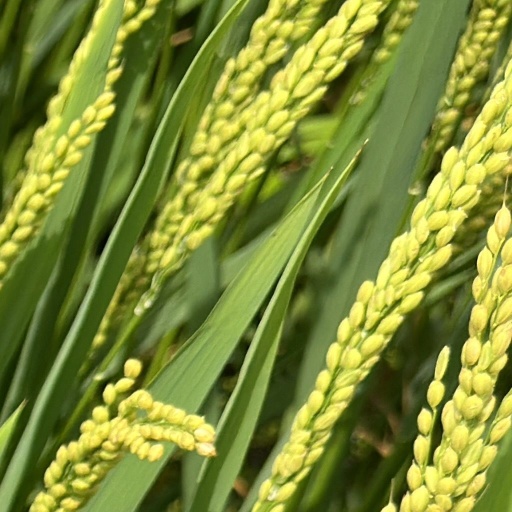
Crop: rice